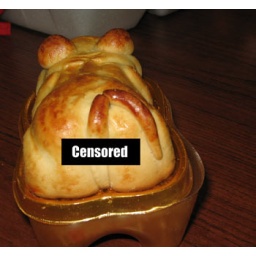
Just in case the bare pig bum makes you squeamish AKA sensitive viewers.